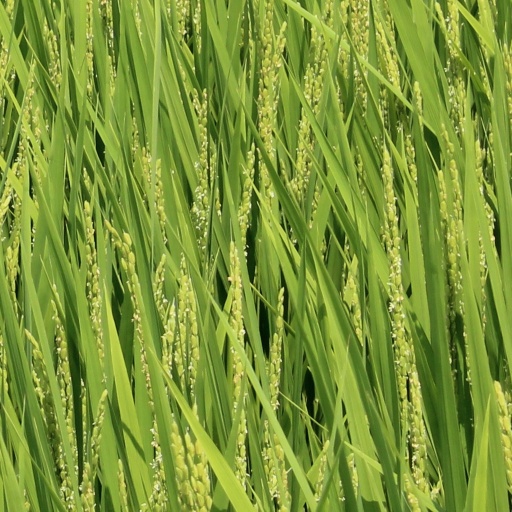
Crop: rice